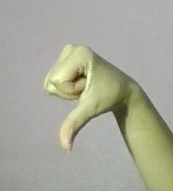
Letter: waw